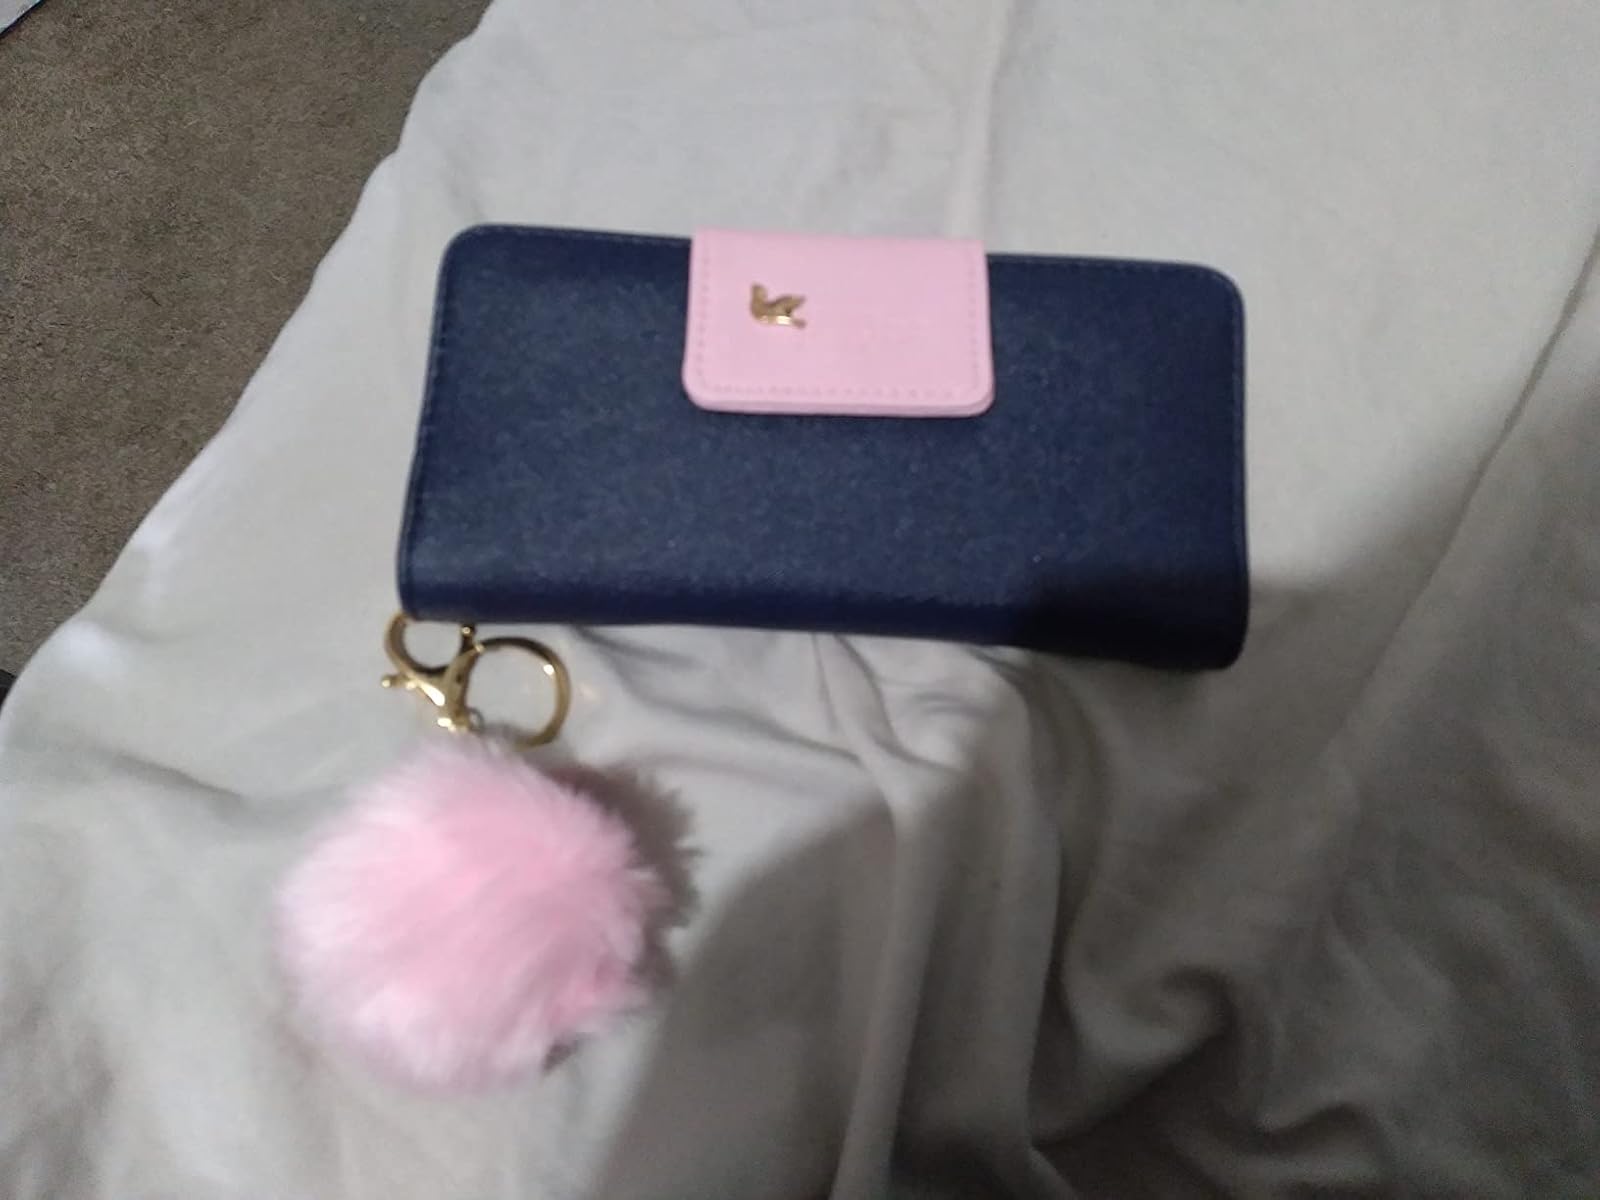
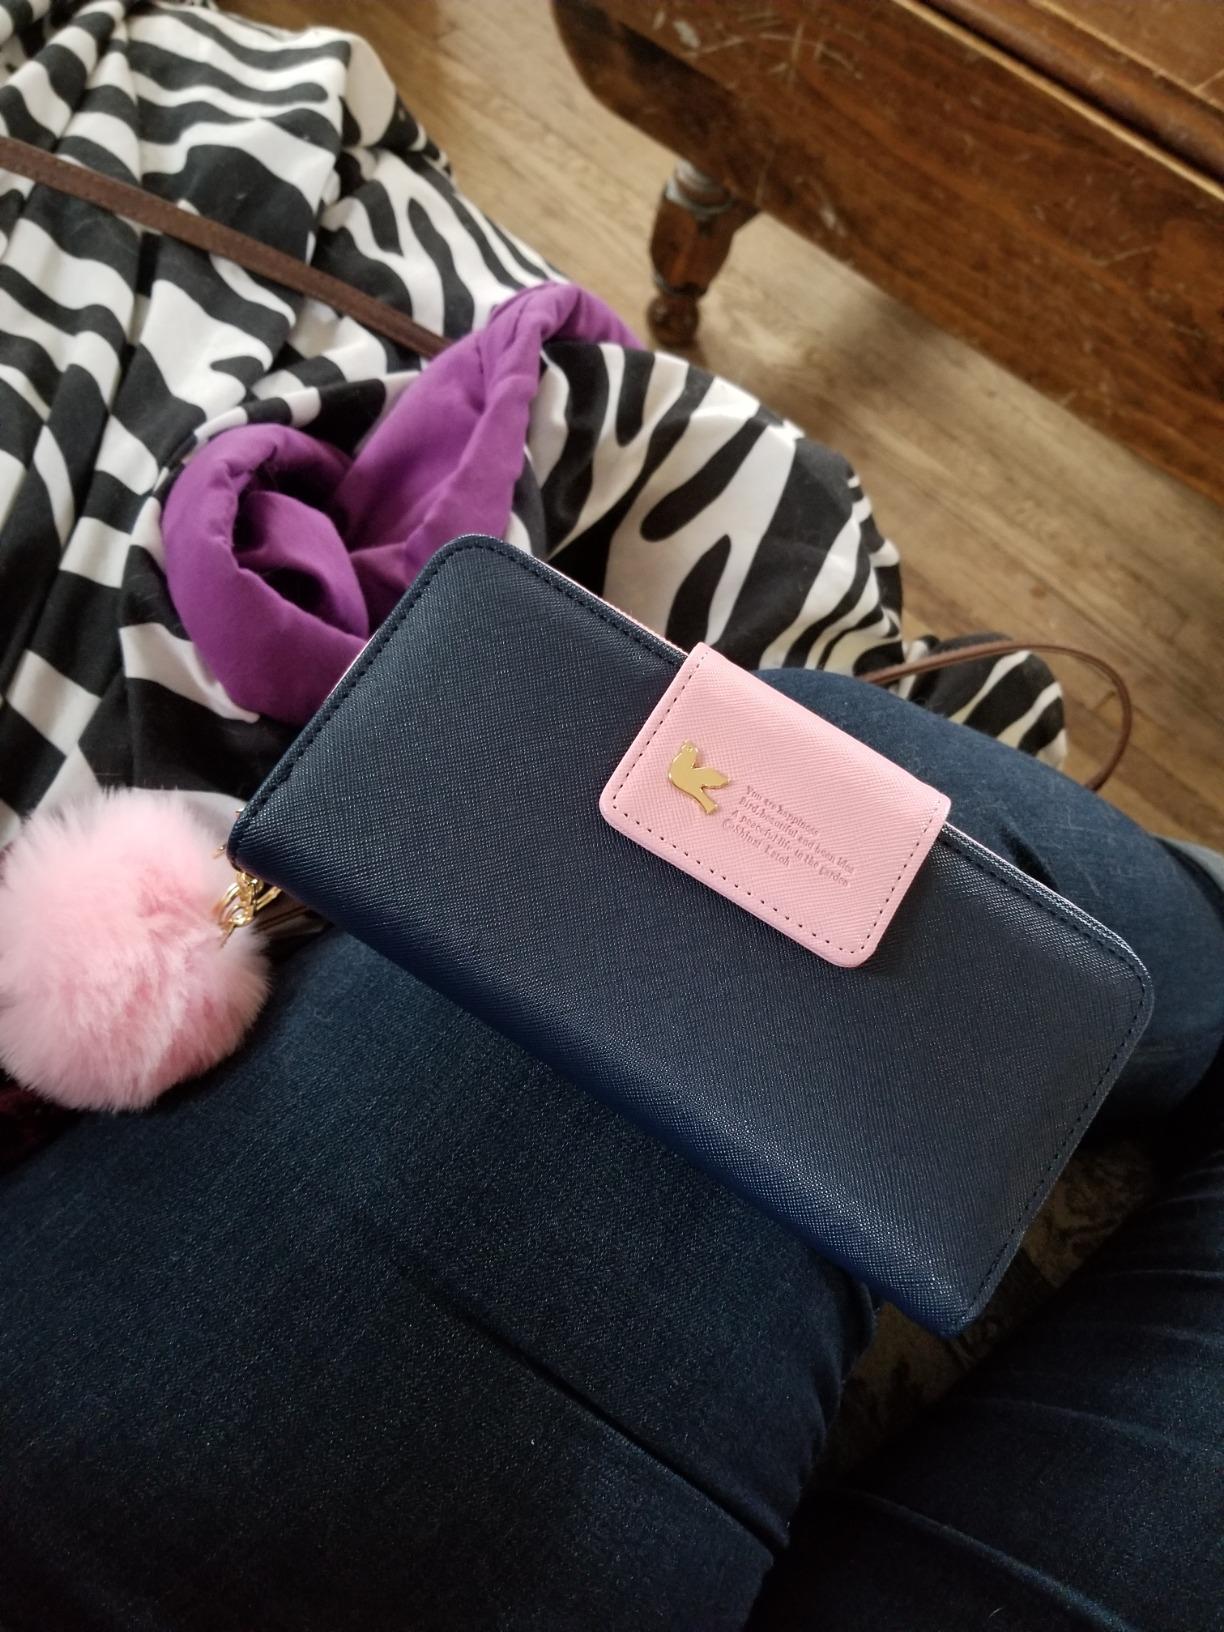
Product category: accessories_handbag
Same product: yes